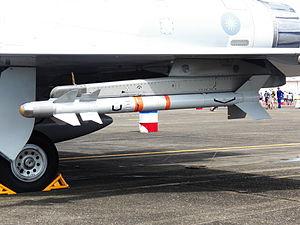
Le missile Matra Magic 2 est un missile air-air, successeur du missile Matra R550 Magic. Il équipe plus de 15 types d'avions de chasse à travers le monde.